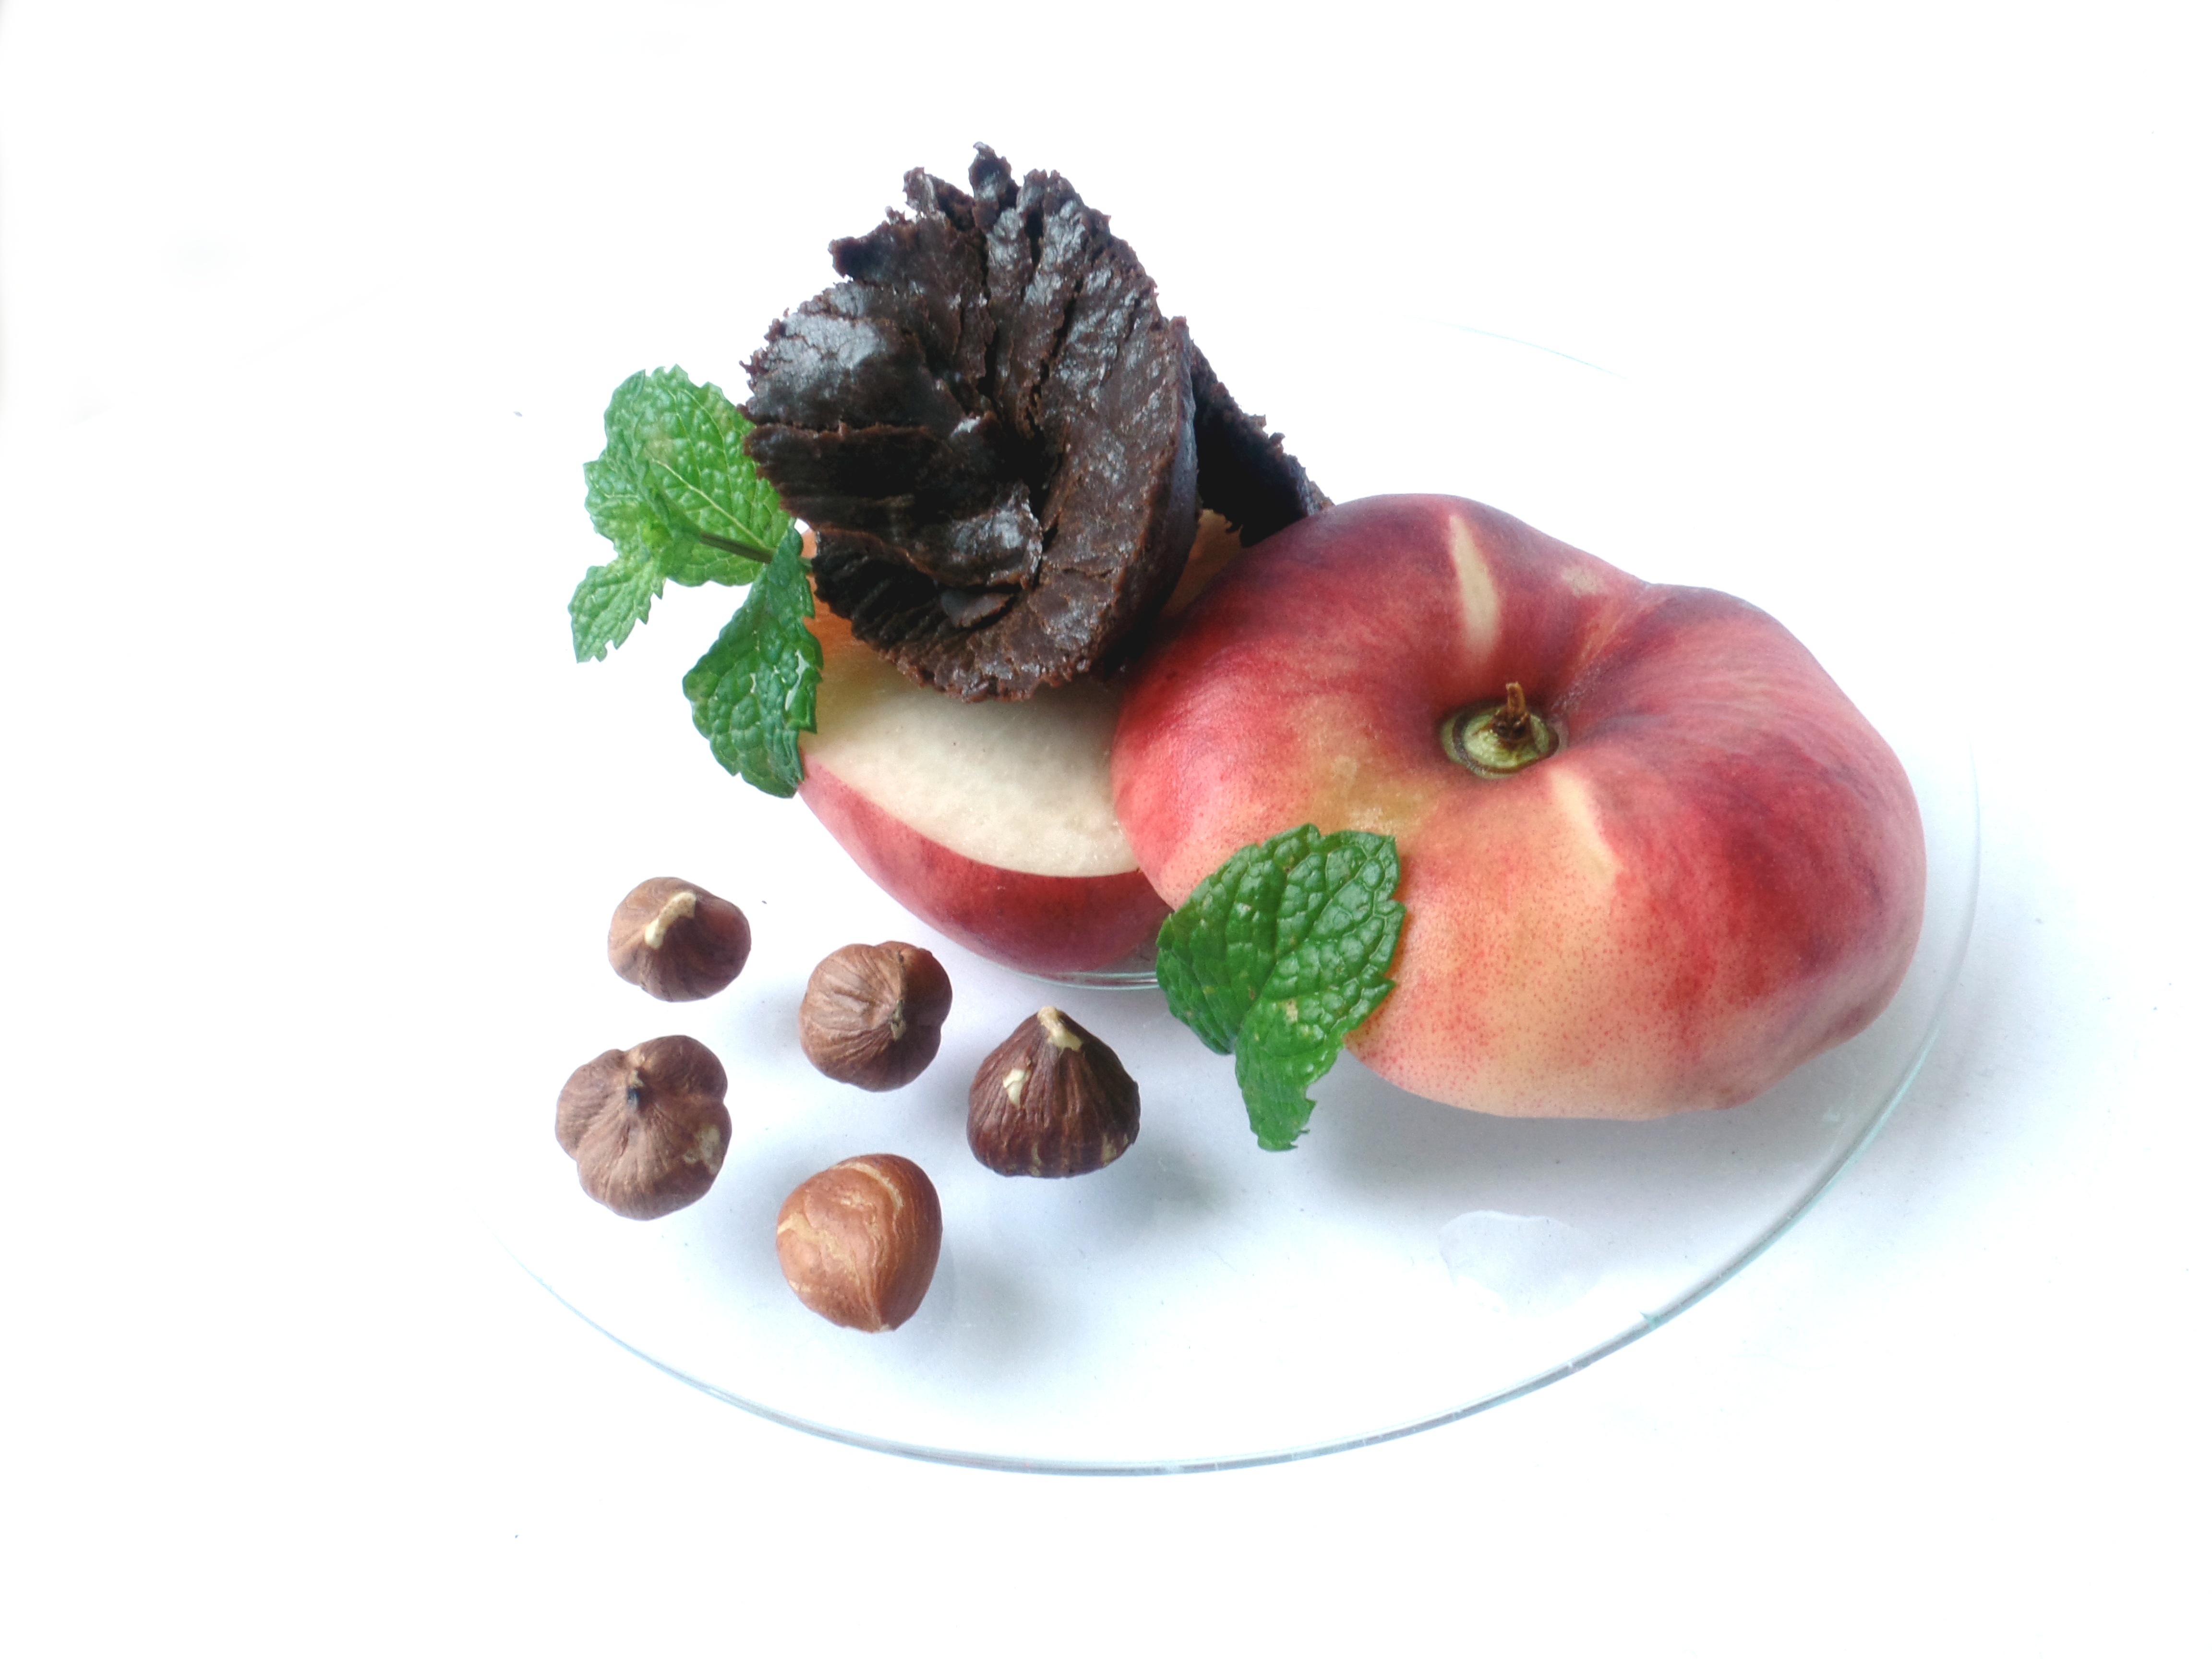
plant, fruit, sweet, food, produce, nut, dessert, eat, delicious, mint, nuts, peach, fruits, edible, hazelnut, hazelnuts, flowering plant, nutella, nougat, land plant